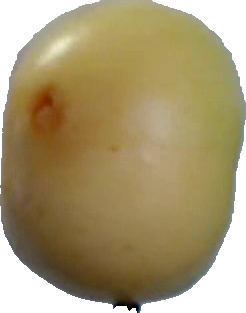
Label: apple_6